Romanian frigate Mărășești

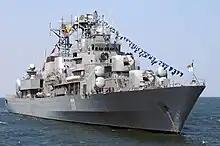
"Mărășești", showing its main guns, missile launchers, and rocket launchers forward of the bridge

The main guns consisted of four 76.2 mm AK-726 automatic naval guns in two ZIF-67 twin-barreled turrets, guided by the MR-105 Turiel radar. The ammunition supply is 1,600 rounds per turret, the range is 13 km for surface target and 9 km for aerial target, and the rate of fire is 90 rounds/minutes per barrel. Since the 1990s, the ship has also four 30 mm AK-630M six-barrel automatic cannons in unmanned turrets located in the aft part on either sides of the hangar and funnel. They act as point-blank defense, together with two MR-123 Wympiel fire control radars, placed between pairs of turrets on the sides, and Kolonek backup electro-optical sights. Initially, the ship had four twin-barrel 30 mm AK-230 cannon turrets instead , with MR-104 Ryś radars placed along the longitudinal axis of the hull. In general, the ship's anti-aircraft armament which based only on cannons was already considered insufficient on the battlefield at the start of its service.